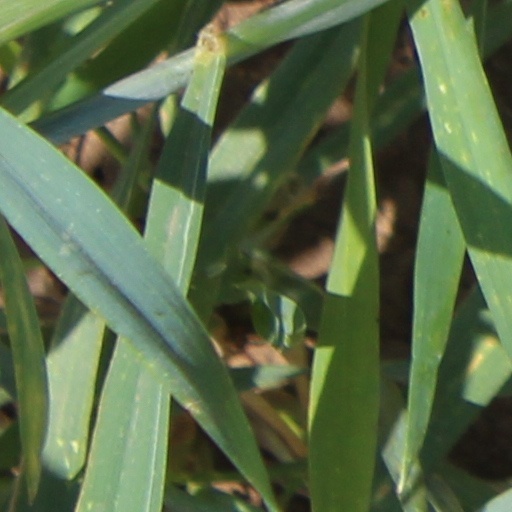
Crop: wheat